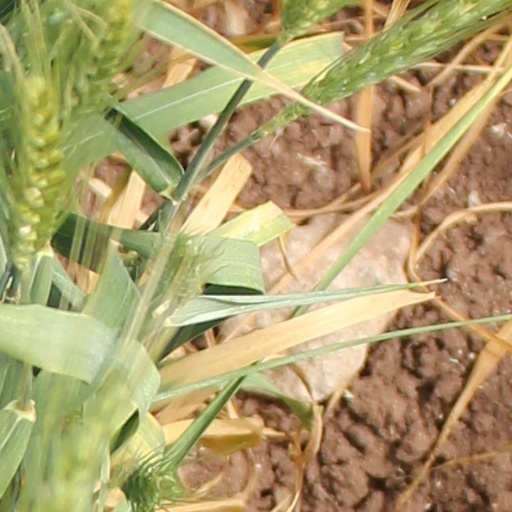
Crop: wheat